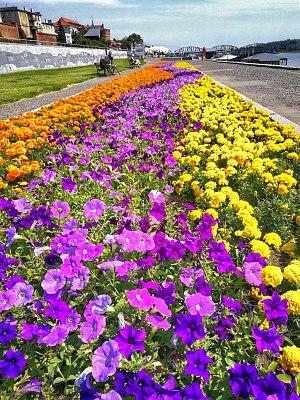
Philadelphia Boulevard à Toruń - le quai situé sur la rive droite de la Vistule à Toruń.